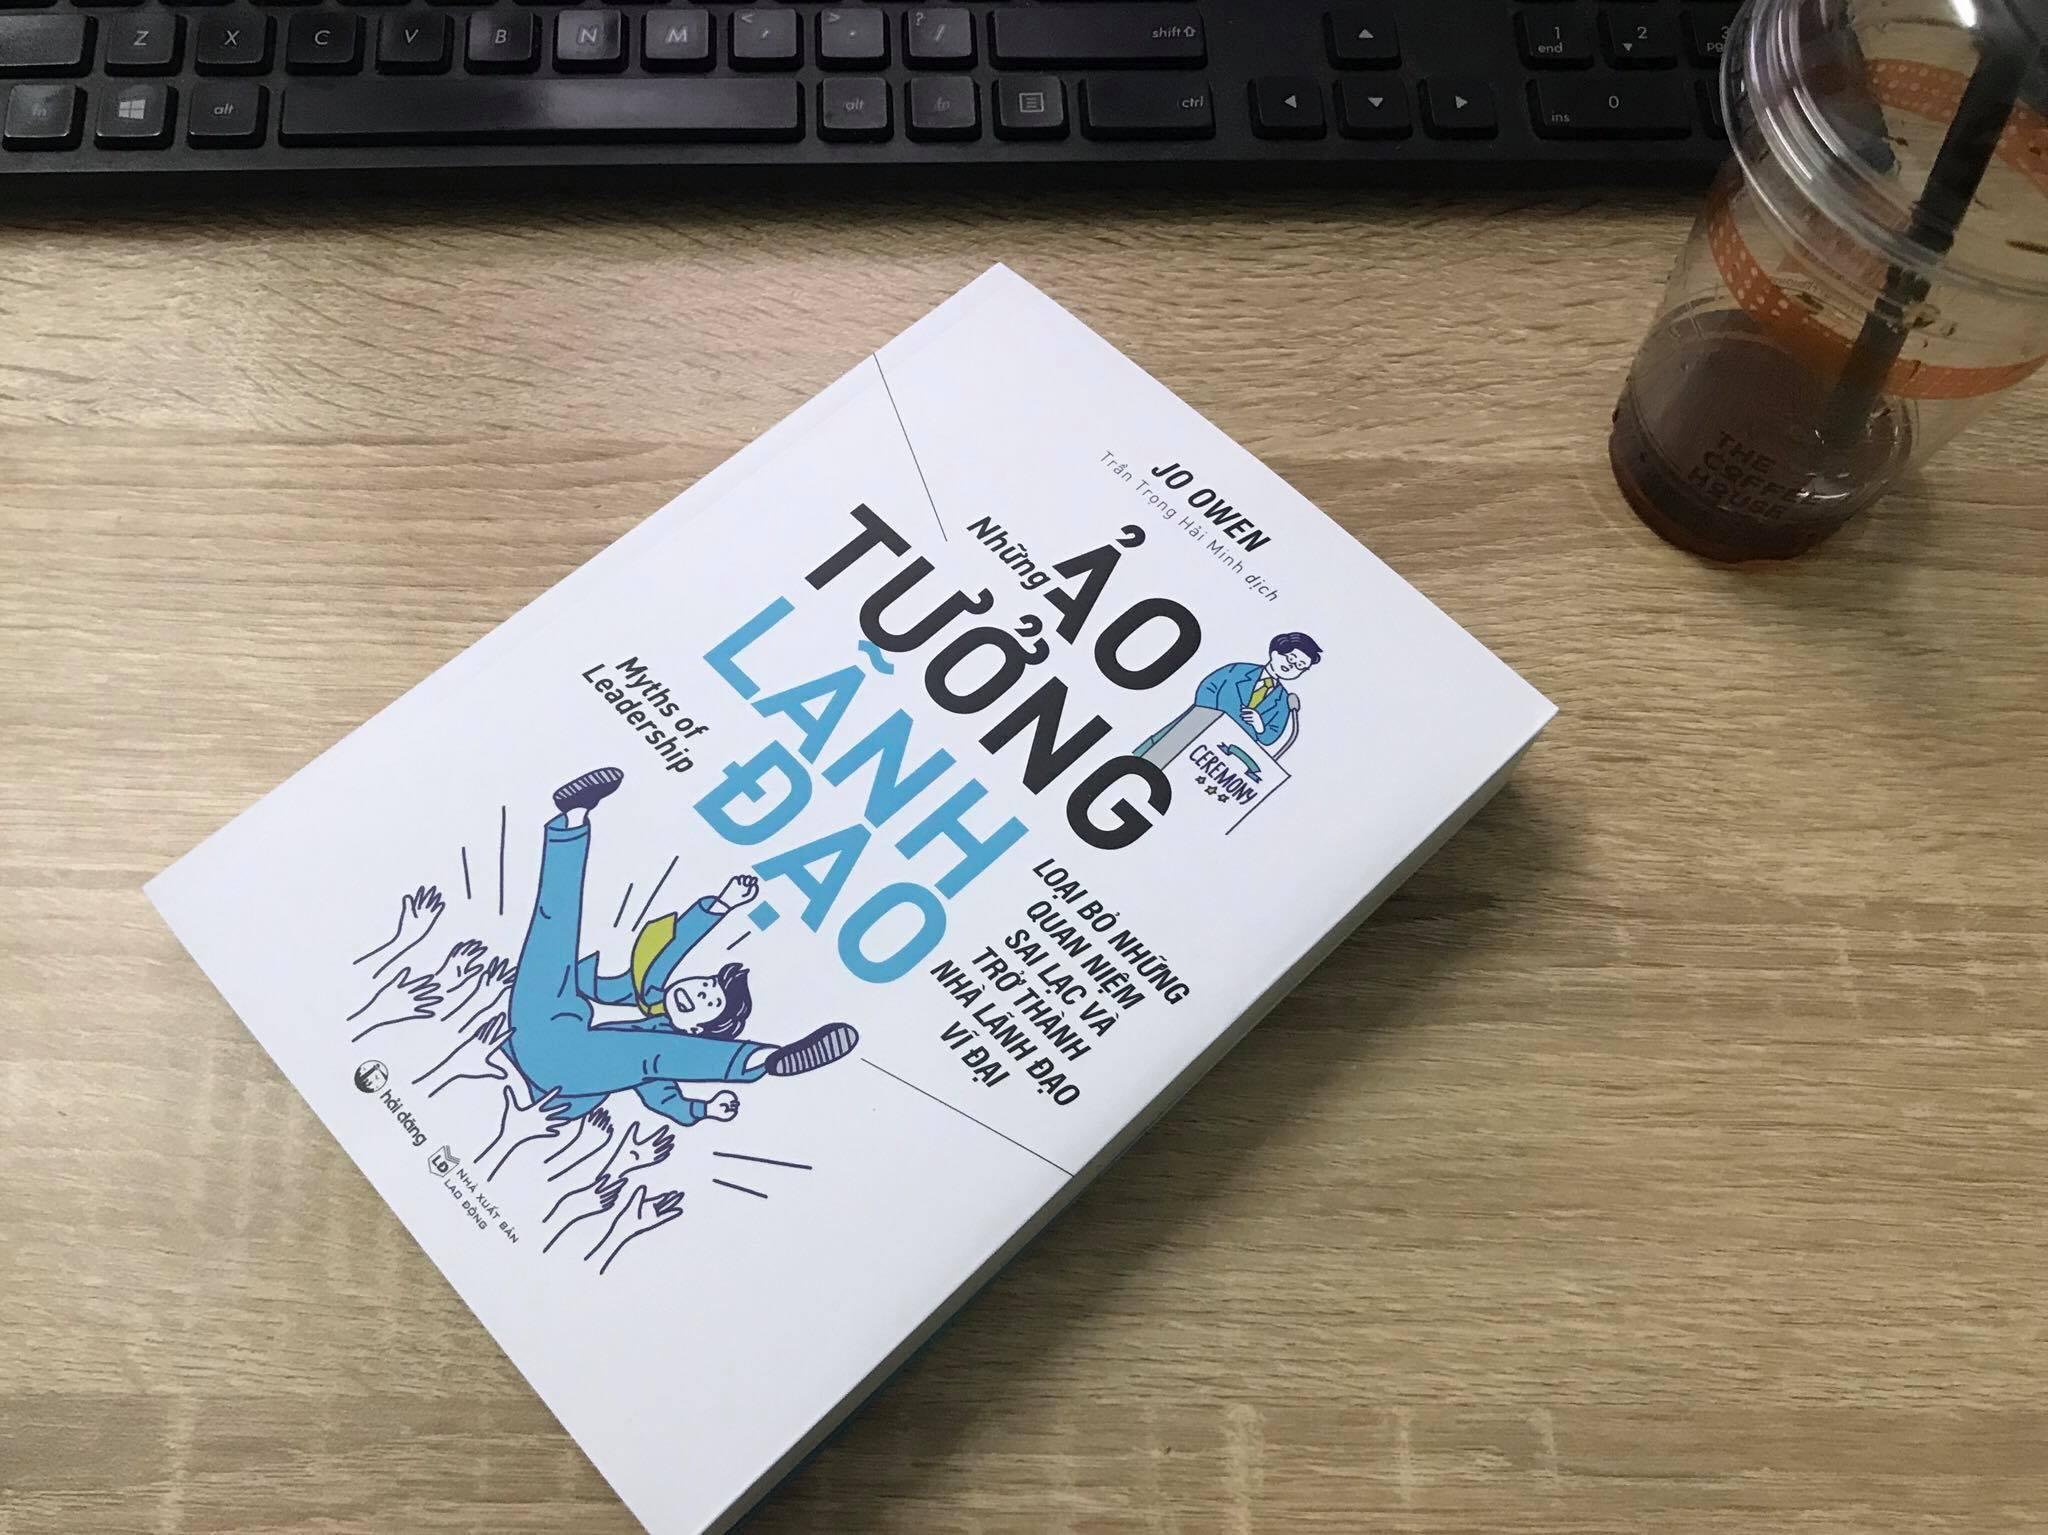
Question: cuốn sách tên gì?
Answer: cuốn sách tên: những ảo tưởng lãnh đạo